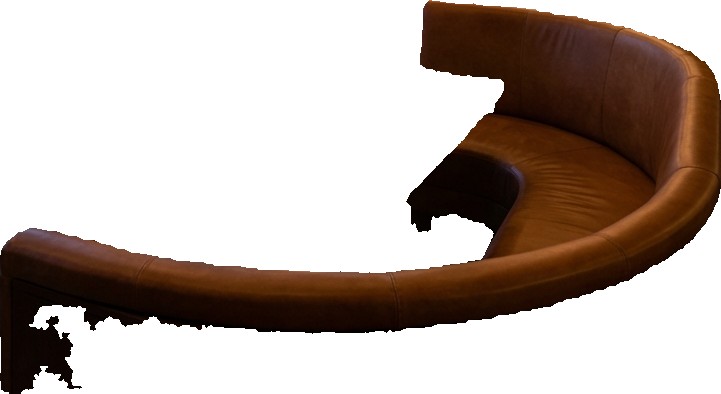
Surface category: sofa